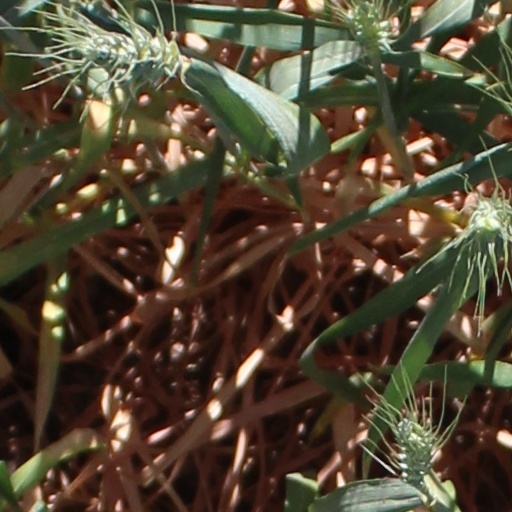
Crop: wheat